Shakalaka Boom Boom

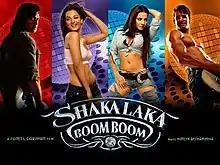
Movie poster for Shakalaka Boom Boom

Shakalaka Boom Boom is a 2007 Indian musical drama film directed and produced by Suneel Darshan and written by Anurag Kashyap. The film stars Bobby Deol, Upen Patel, Celina Jaitly and Kangana Ranaut in the lead. It was released on 6 April 2007.